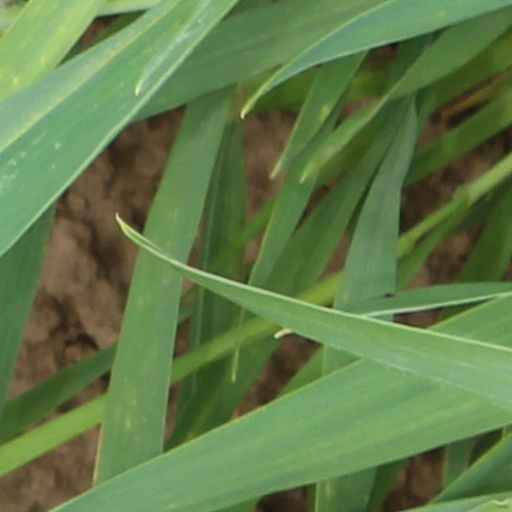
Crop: wheat